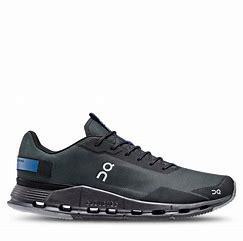
Brand: ON
Model: Cloudnova